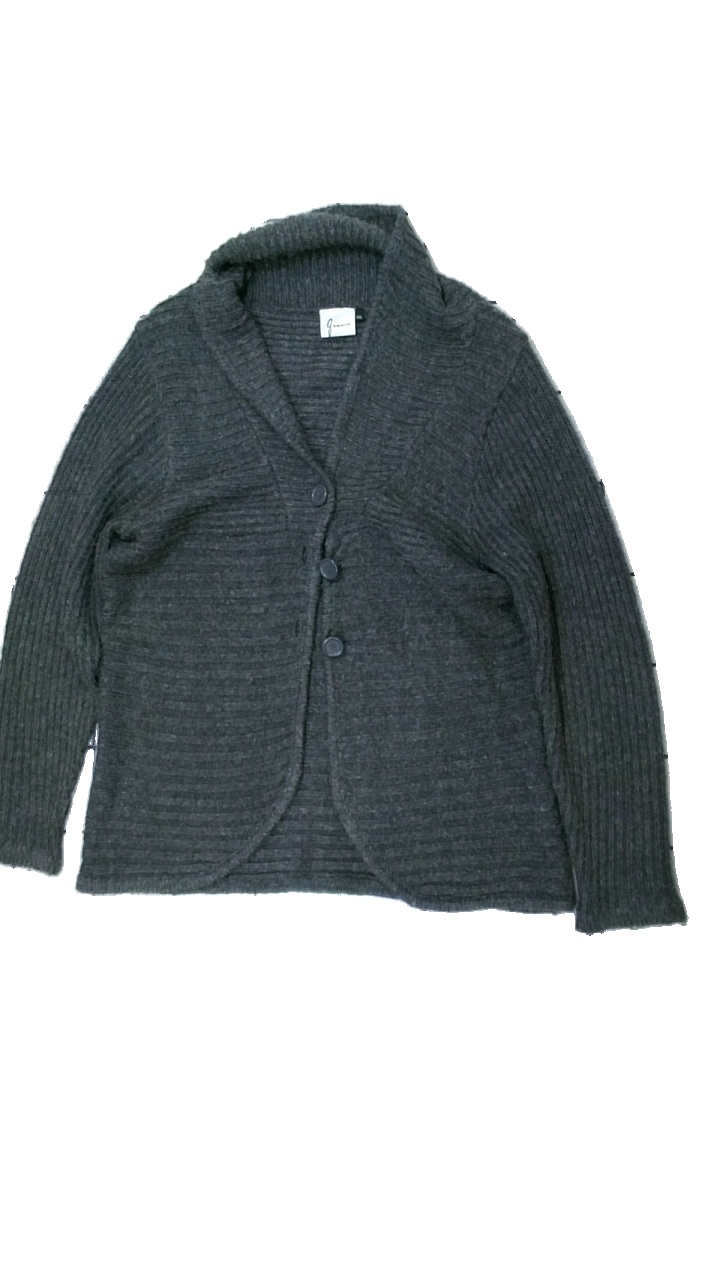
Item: Cardigan (Ladies)
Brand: Geena
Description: grey knitted cardigan
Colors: Grey
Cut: Regular
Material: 100% Acryl
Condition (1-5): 3
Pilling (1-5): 3
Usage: Export
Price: <50